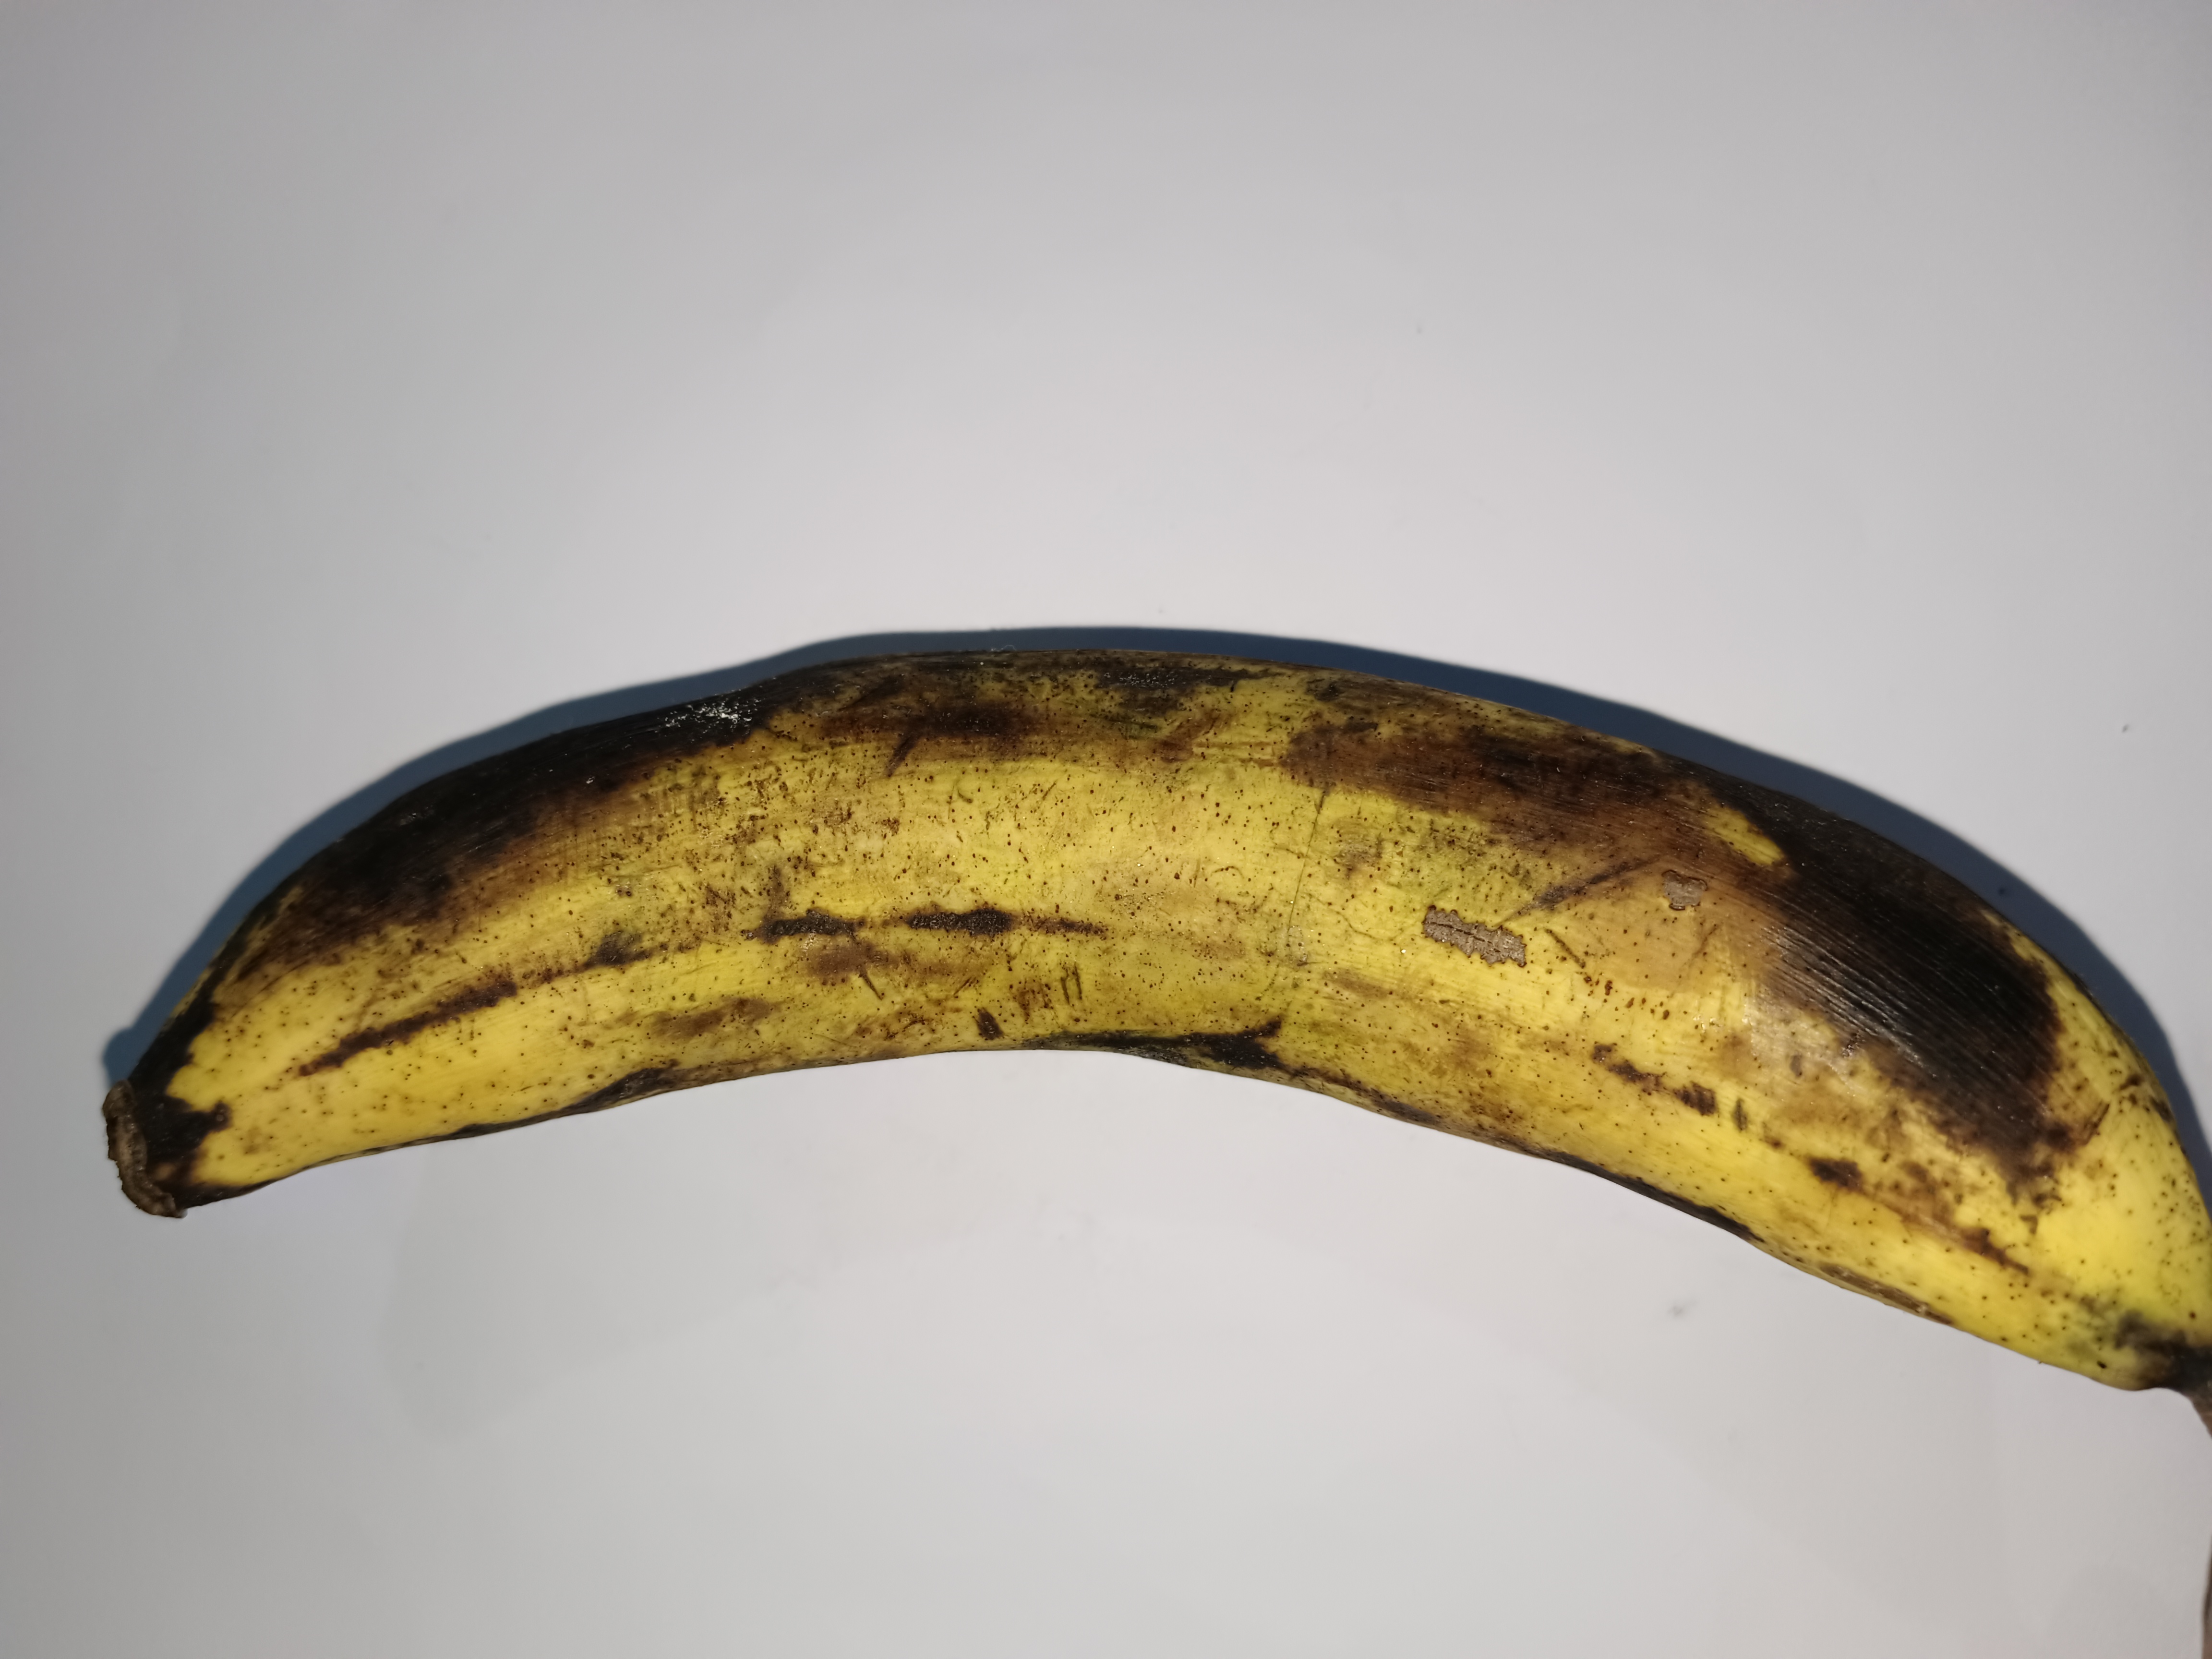
Banana variety: Shagor